Marrakesh

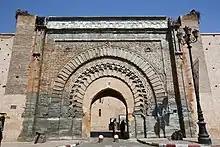
Bab Agnaou, the historic gate of the Kasbah

The Jemaa el-Fnaa is one of the best-known squares in Africa and is the centre of city activity and trade. It has been described as a "world-famous square", "a metaphorical urban icon, a bridge between the past and the present, the place where (spectacularized) Moroccan tradition encounters modernity." It has been part of the UNESCO World Heritage site since 1985. The square's name has several possible meanings; the most plausible etymology endorsed by historians is that it meant "ruined mosque" or "mosque of annihilation", referring to the construction of a mosque within the square in the late 16th century that was left unfinished and fell into ruin. The square was originally an open space for markets located on the east side of the "Ksar el-Hajjar", the main fortress and palace of the Almoravid dynasty who founded Marrakesh.